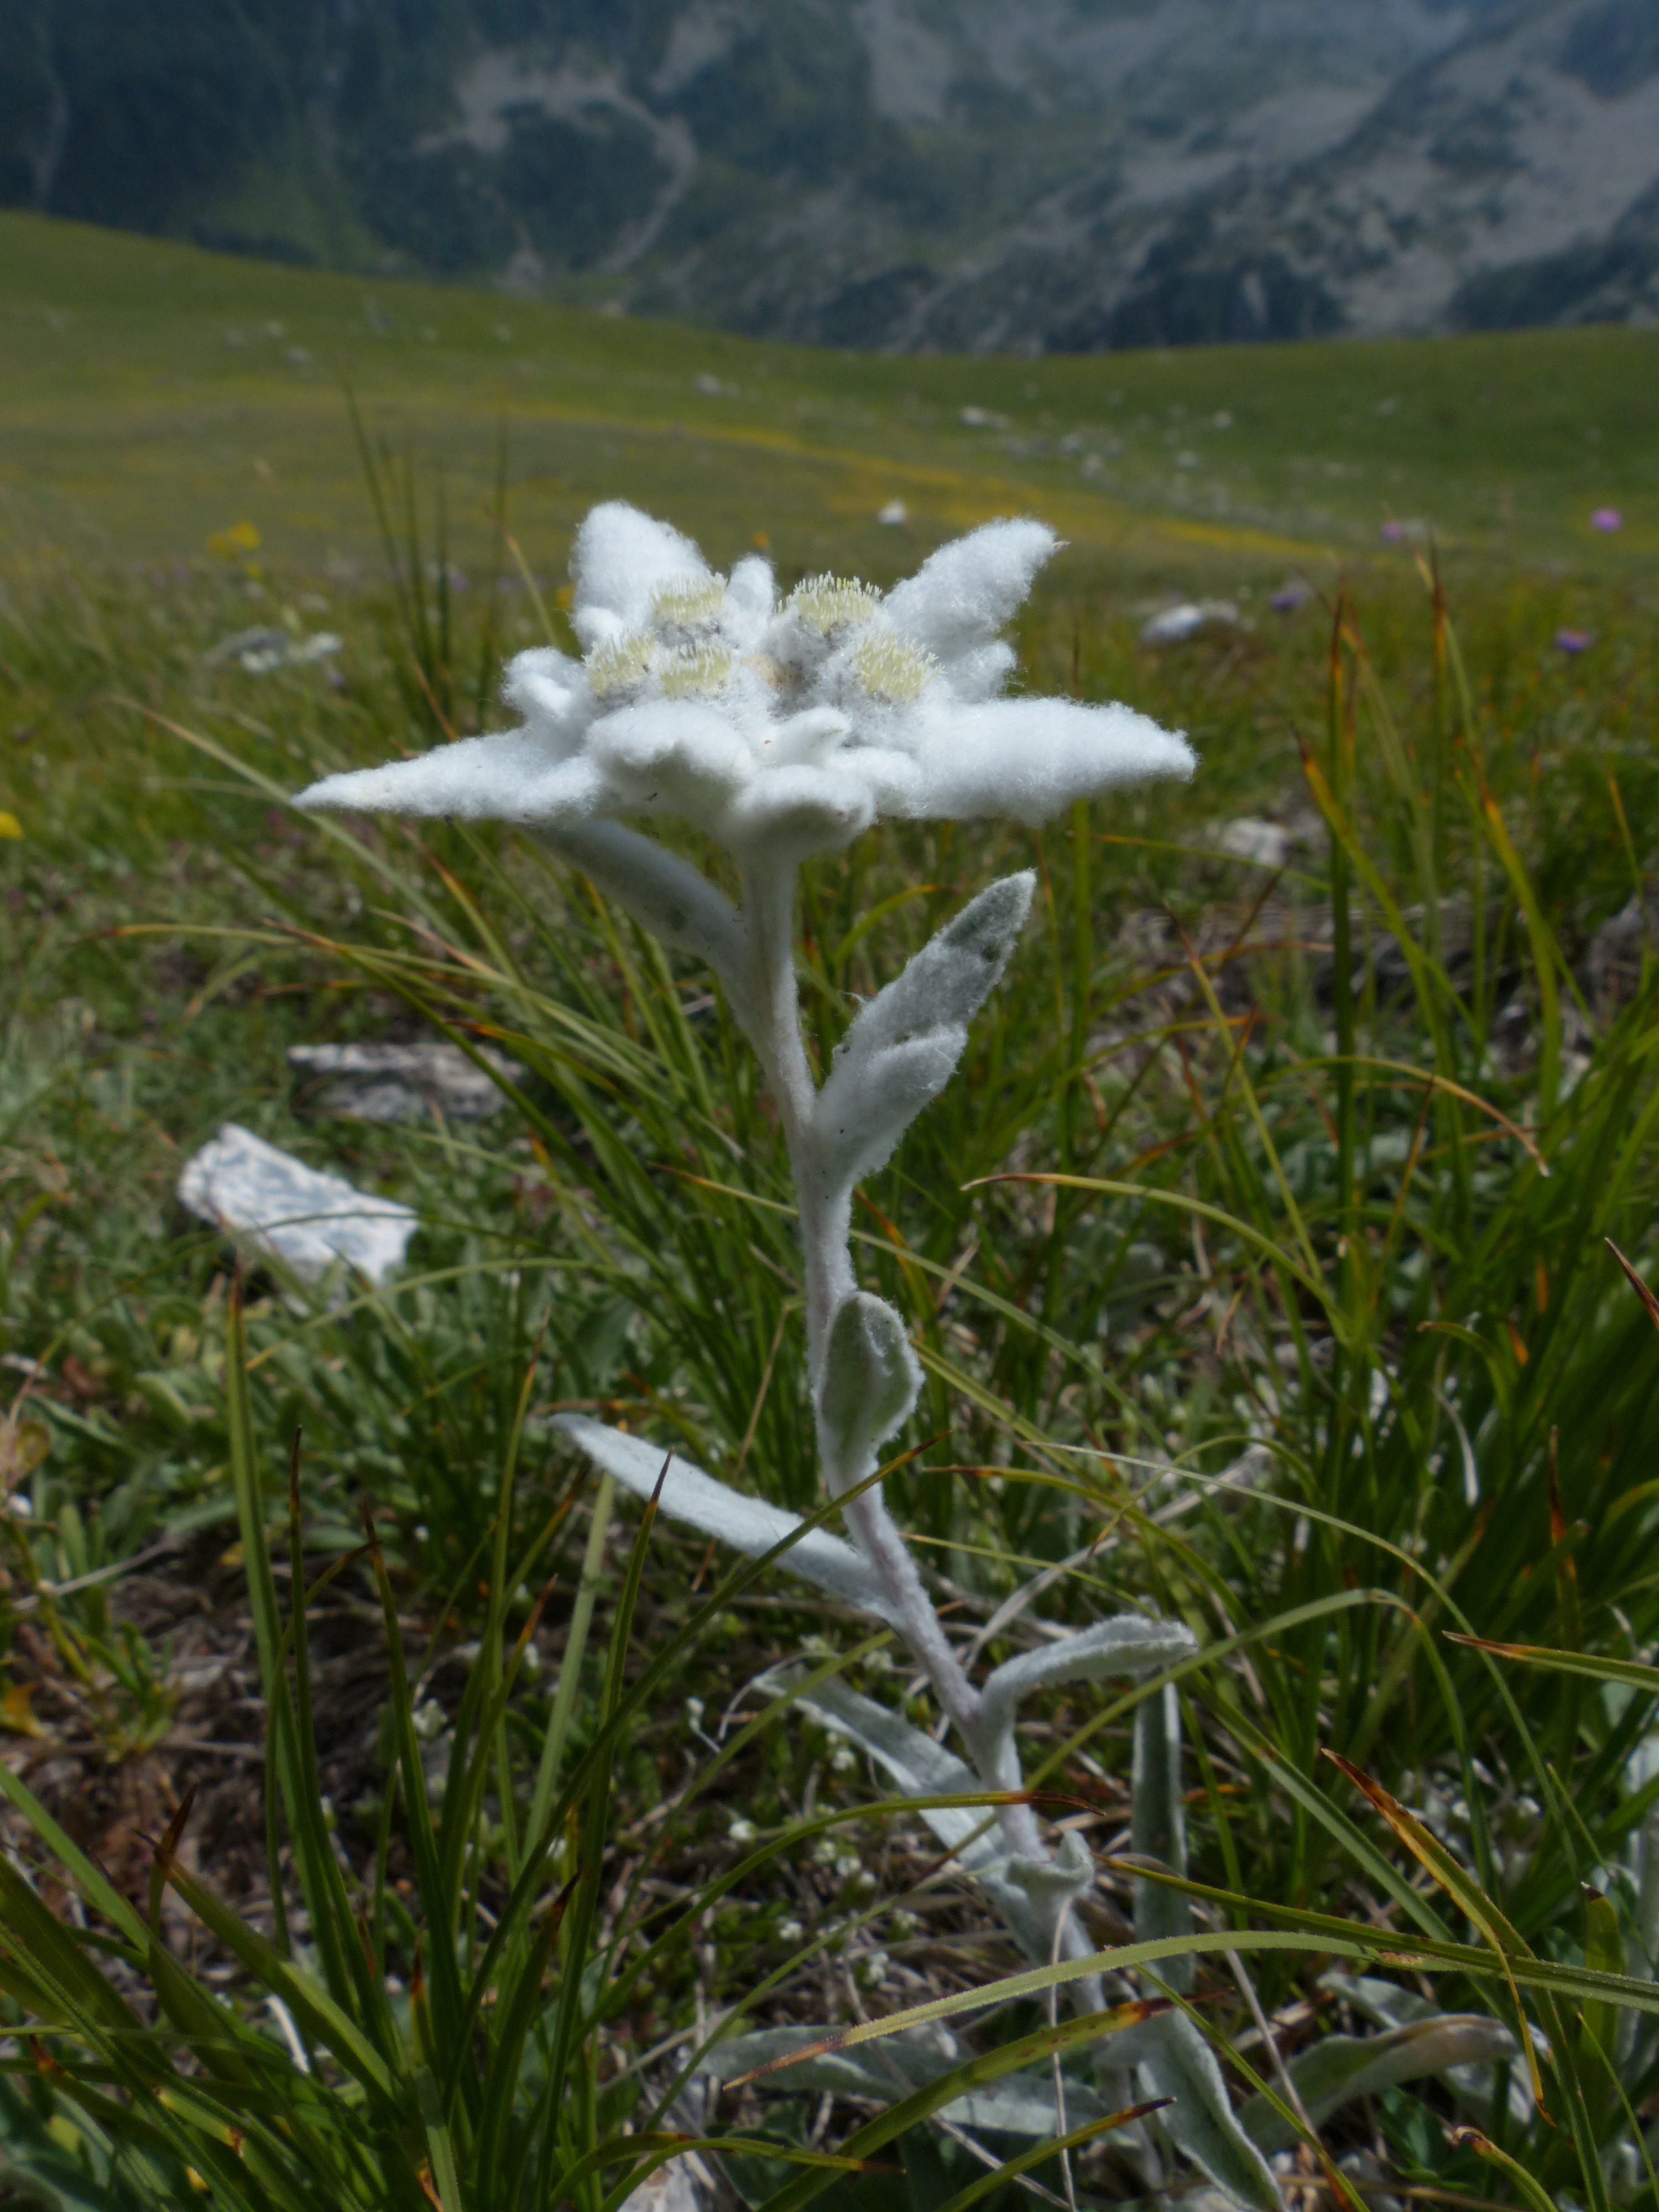
nature, grass, plant, white, field, meadow, prairie, flower, fluffy, italy, alpine, botany, flora, wildflower, mountains, grassland, asteraceae, woodland, habitat, protected, ecosystem, tundra, ordinary, composites, rarely, edelweiss, flowering plant, daisy family, alpine flower, leontopodium microdochium, alpine edelwei, natural environment, grass family, land plant